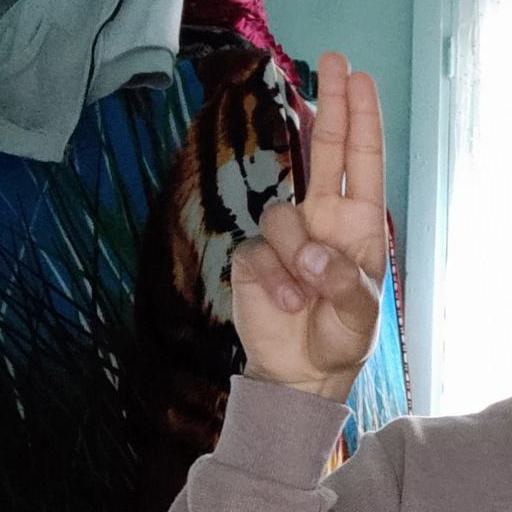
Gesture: two_up